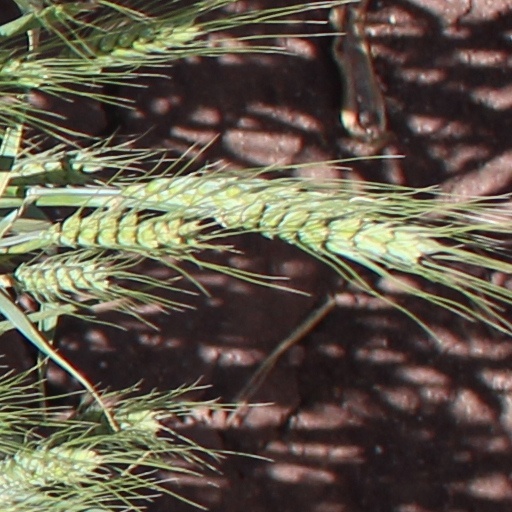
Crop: wheat